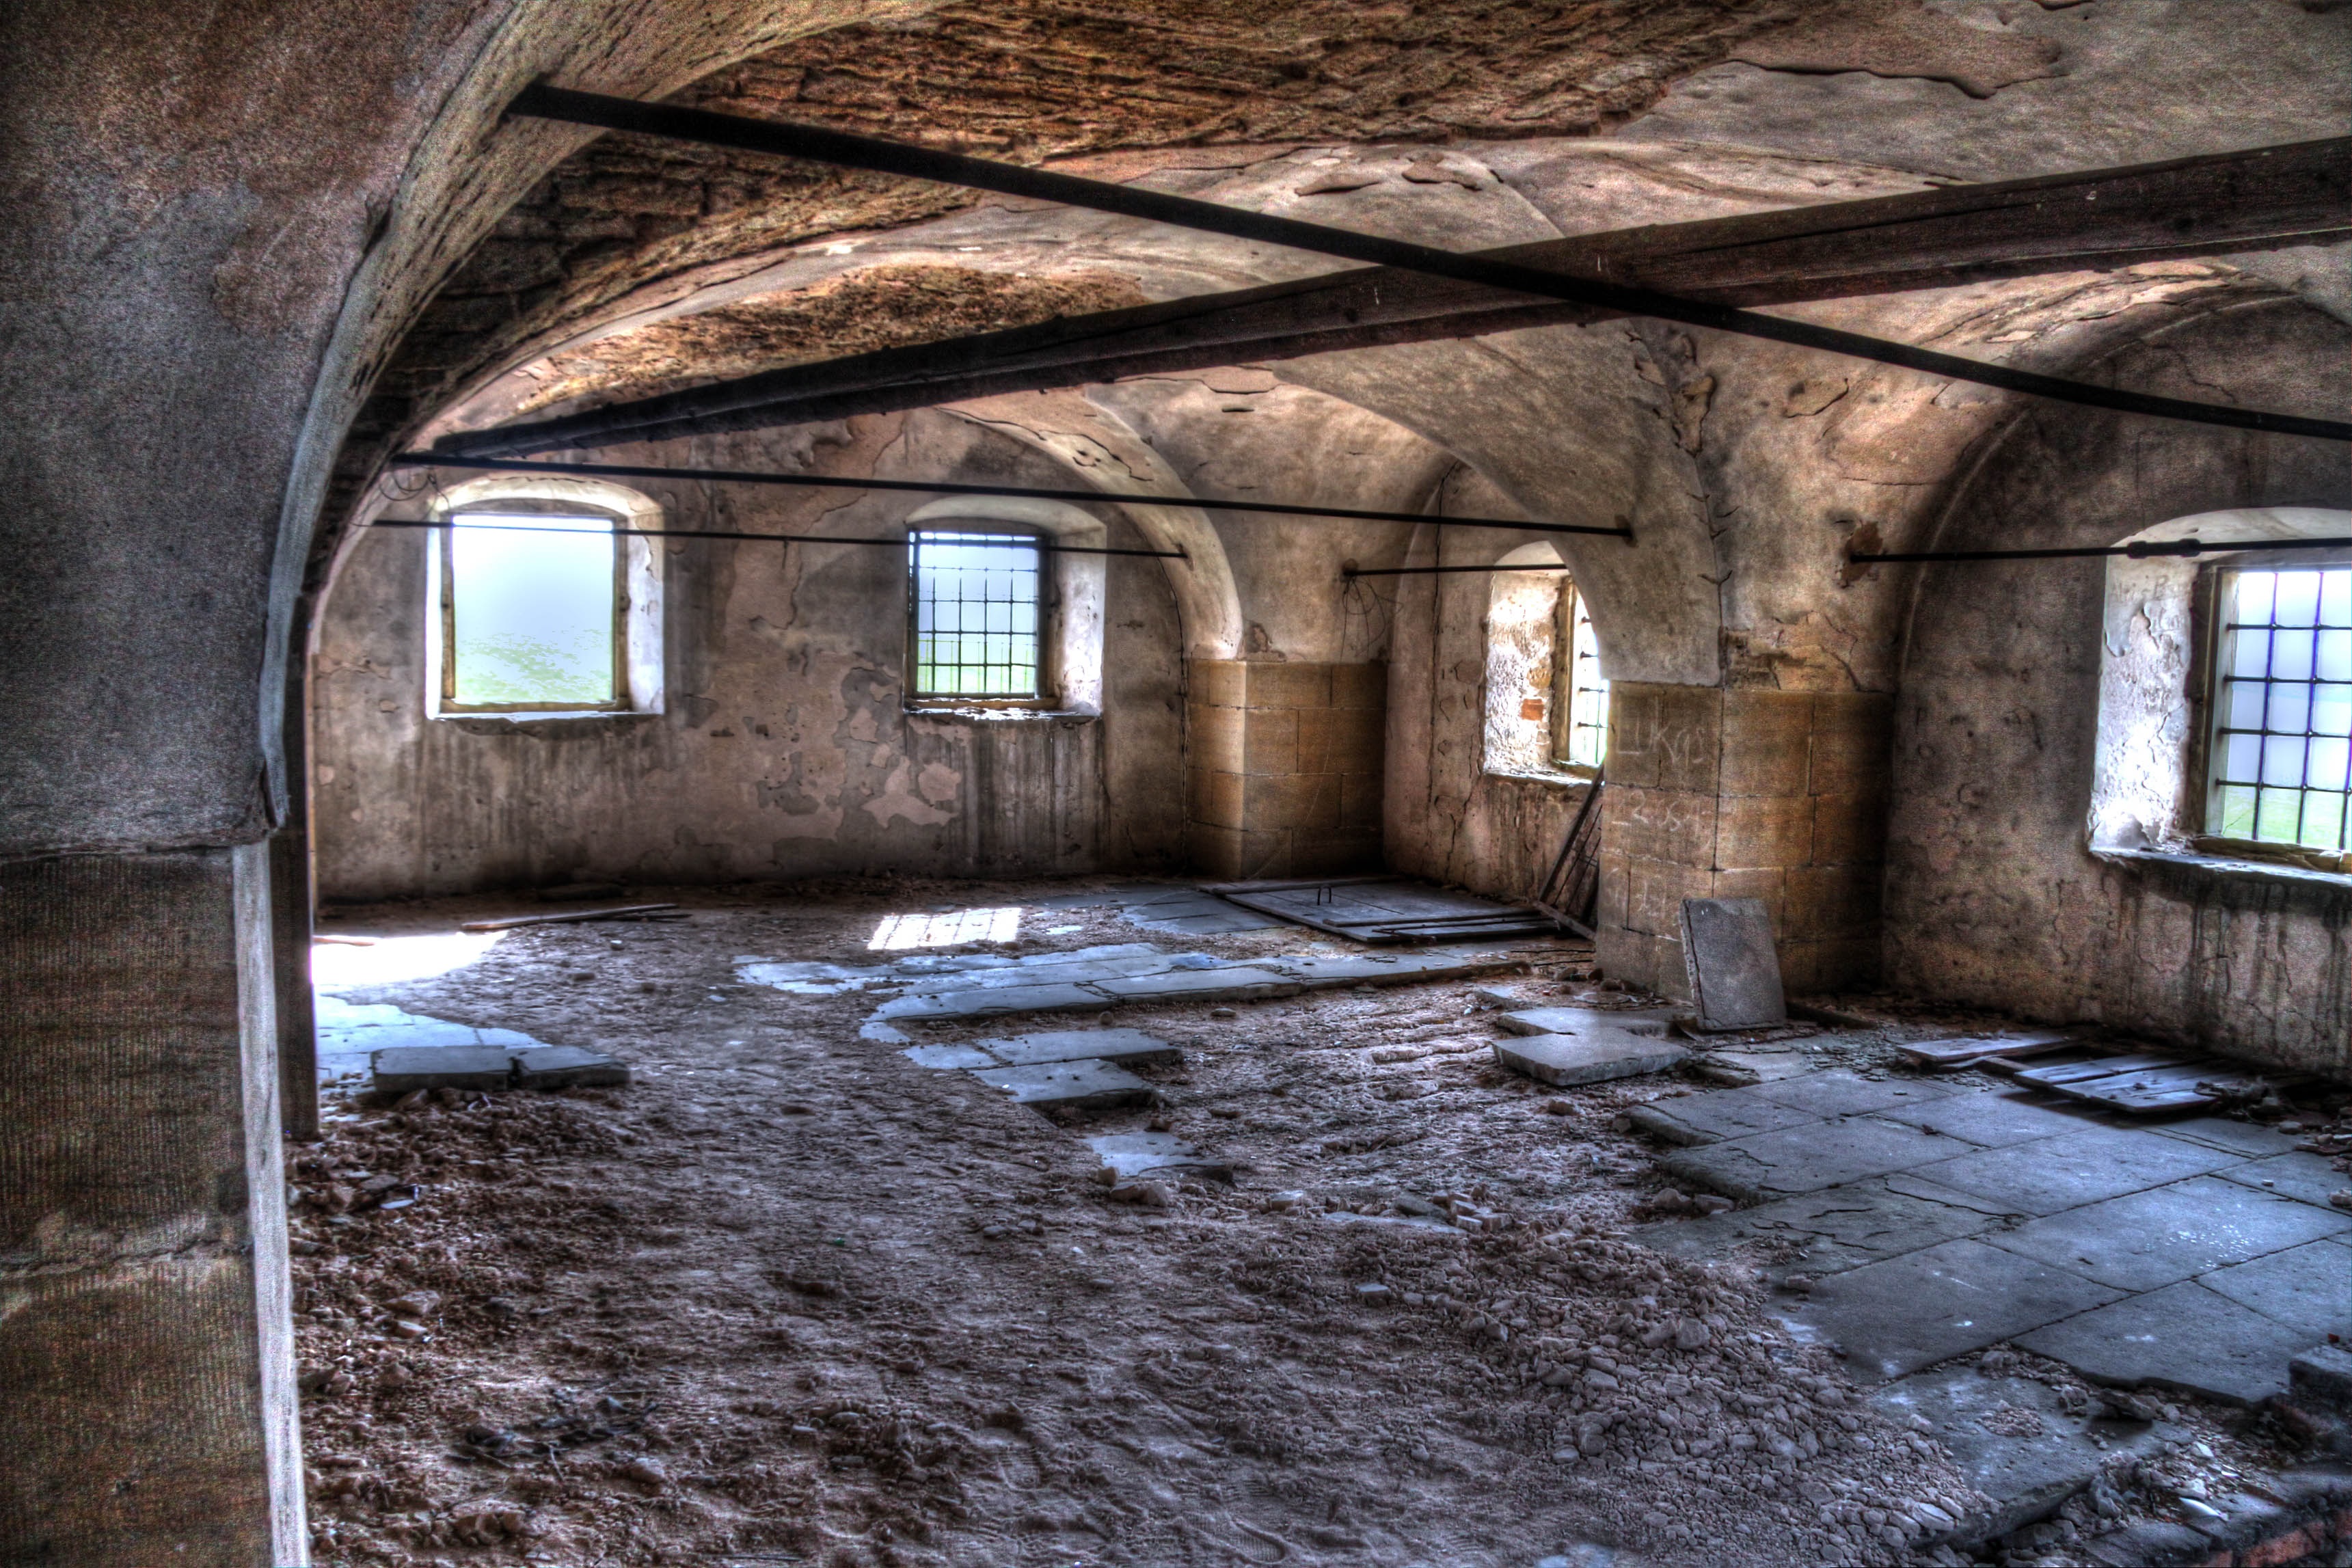
architecture, wood, antique, house, window, building, old, atmosphere, home, wall, shack, hall, cottage, ancient, nostalgia, still life, ruins, farmhouse, vault, estate, historically, keller, self storage, urban area